Phi 1.618

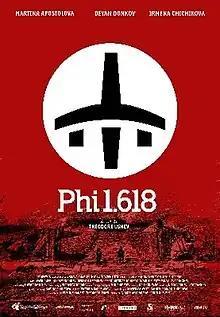
Film poster

Phi 1.618 (Bulgarian: ф 1.618) is a 2022 Bulgarian-Canadian dystopian science fiction adventure film directed by Theodore Ushev (in his directorial debut) and written by Vladislav Todorov. Starring Nikolay Stanoev, Deyan Donkov & Martina Apostolova. It is based on the novel "The Spinning Top" by Vladislav Todorov. The film was named on the shortlist for Bulgarian's entry for the Academy Award for Best International Feature Film at the 95th Academy Awards, but it was not selected. It was considered again when "Mother" was disqualified, however, it was not selected.